Wildlife of Bahrain

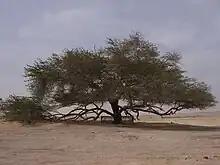
The Tree of Life

The north and west of the main island is where date palms, citrus trees and alfalfa are cultivated. In this irrigated region, many species of plant grow that are not present in the arid conditions prevailing elsewhere, where vegetation is more sparse. The Tree of Life is a lone "Prosopis cineraria" tree some 400 years old growing on the site of an ancient fort, surrounded by desert.